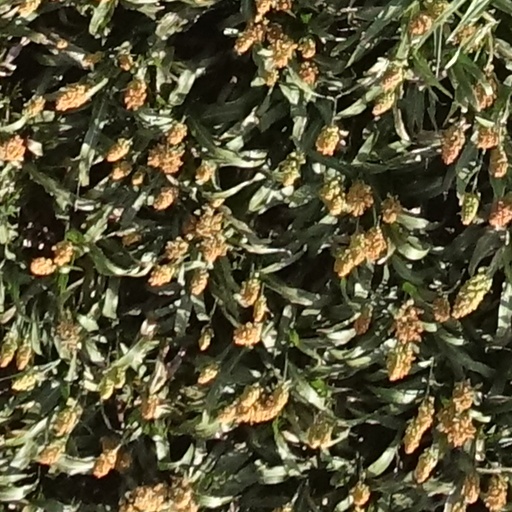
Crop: sorghum